Industry in Tianjin

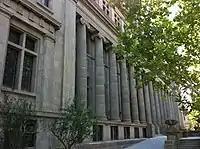
The former site of Kailuan Mining Headquarters

Established in 1880, the Tangshan-Xuegezhuang railway was suggested by Li Hongzhang to extend to Dagu and Tianjin for transporting Kaiping coals and munitions by Beiyang military forces. In 1887, Li Hongzhang changed the name of Kaiping Railway Company into Tianjin Railway Company (also Jingu Railway Company). After the construction of Jintang railway was completed, concerning about the defense of Beiyang, Li Hongzhang initiated the construction of railway from Tianjin to Shanhai Pass which was centered in Tianjin. Besides, in order to boost the trade contacts between the North and the South, Li Hongzhang established China Merchants Steamship Navigation Company as early as 1872. Its headquarter was in Shanghai, and Tianjin branch company was located in South Zizhuulin in Tianjin.